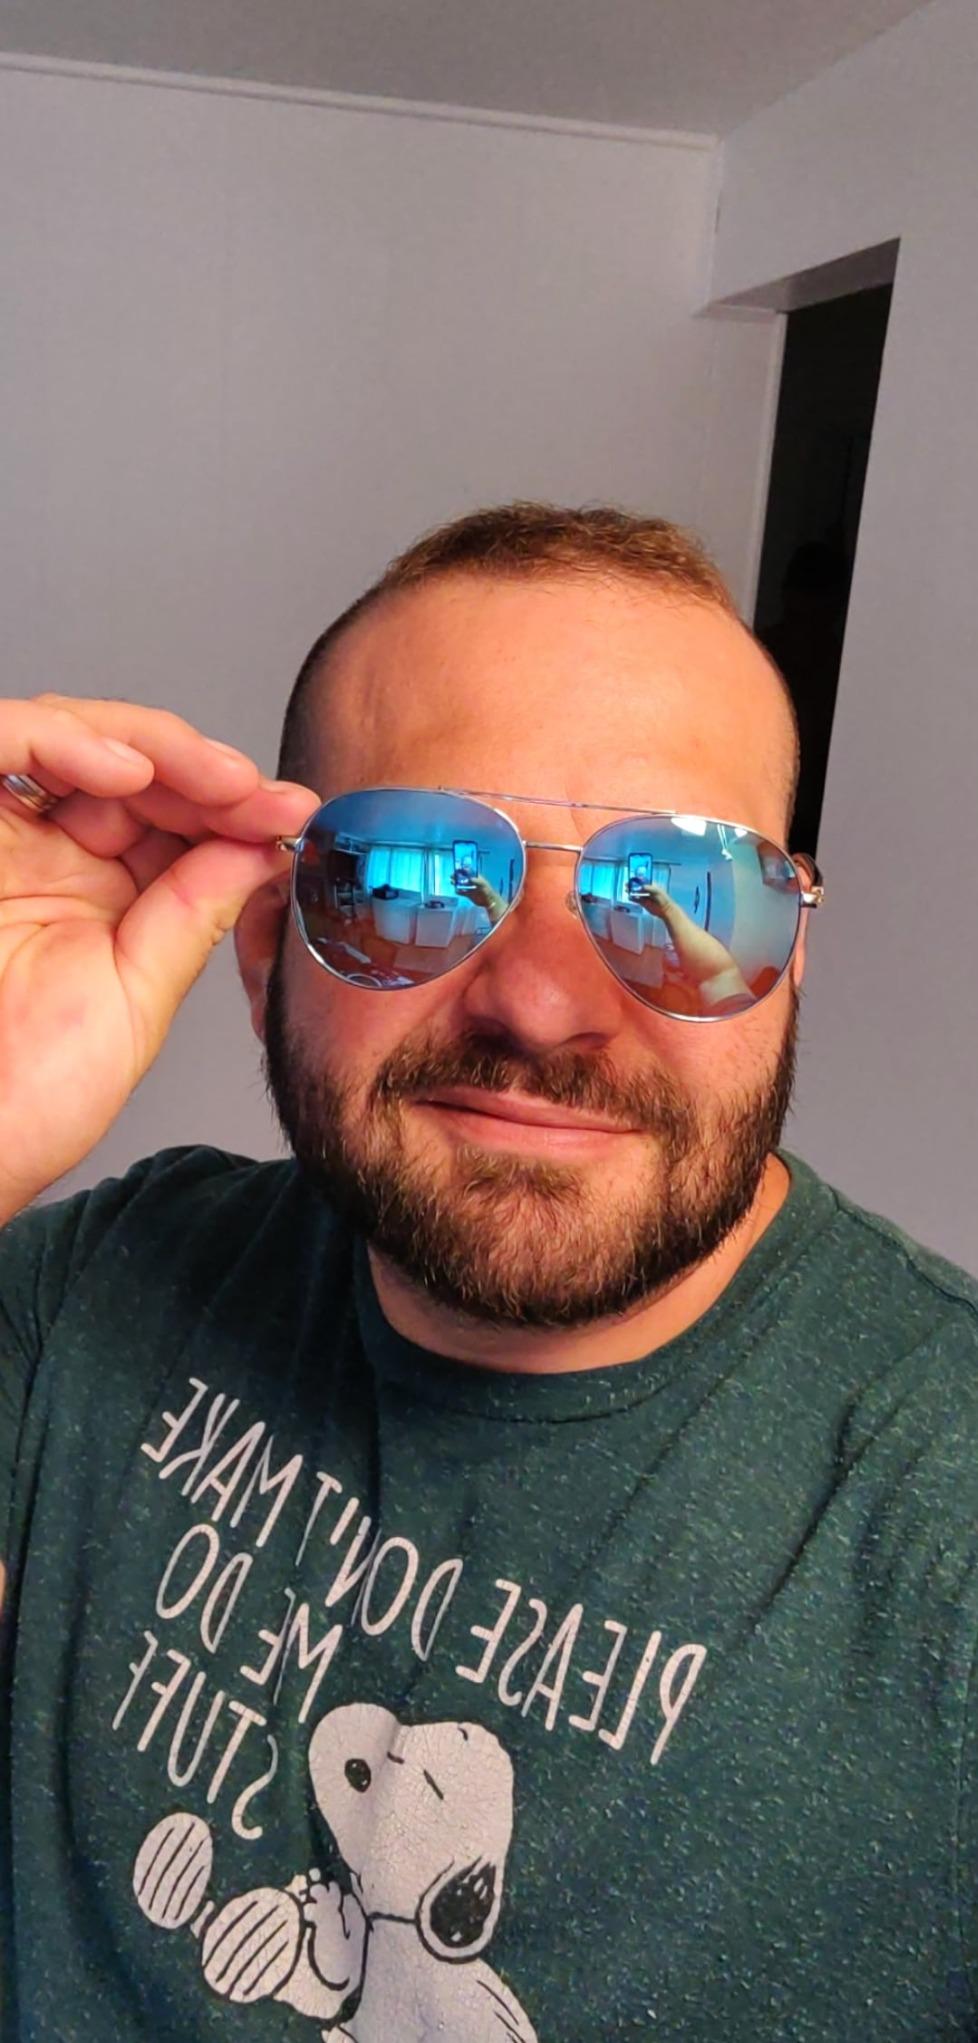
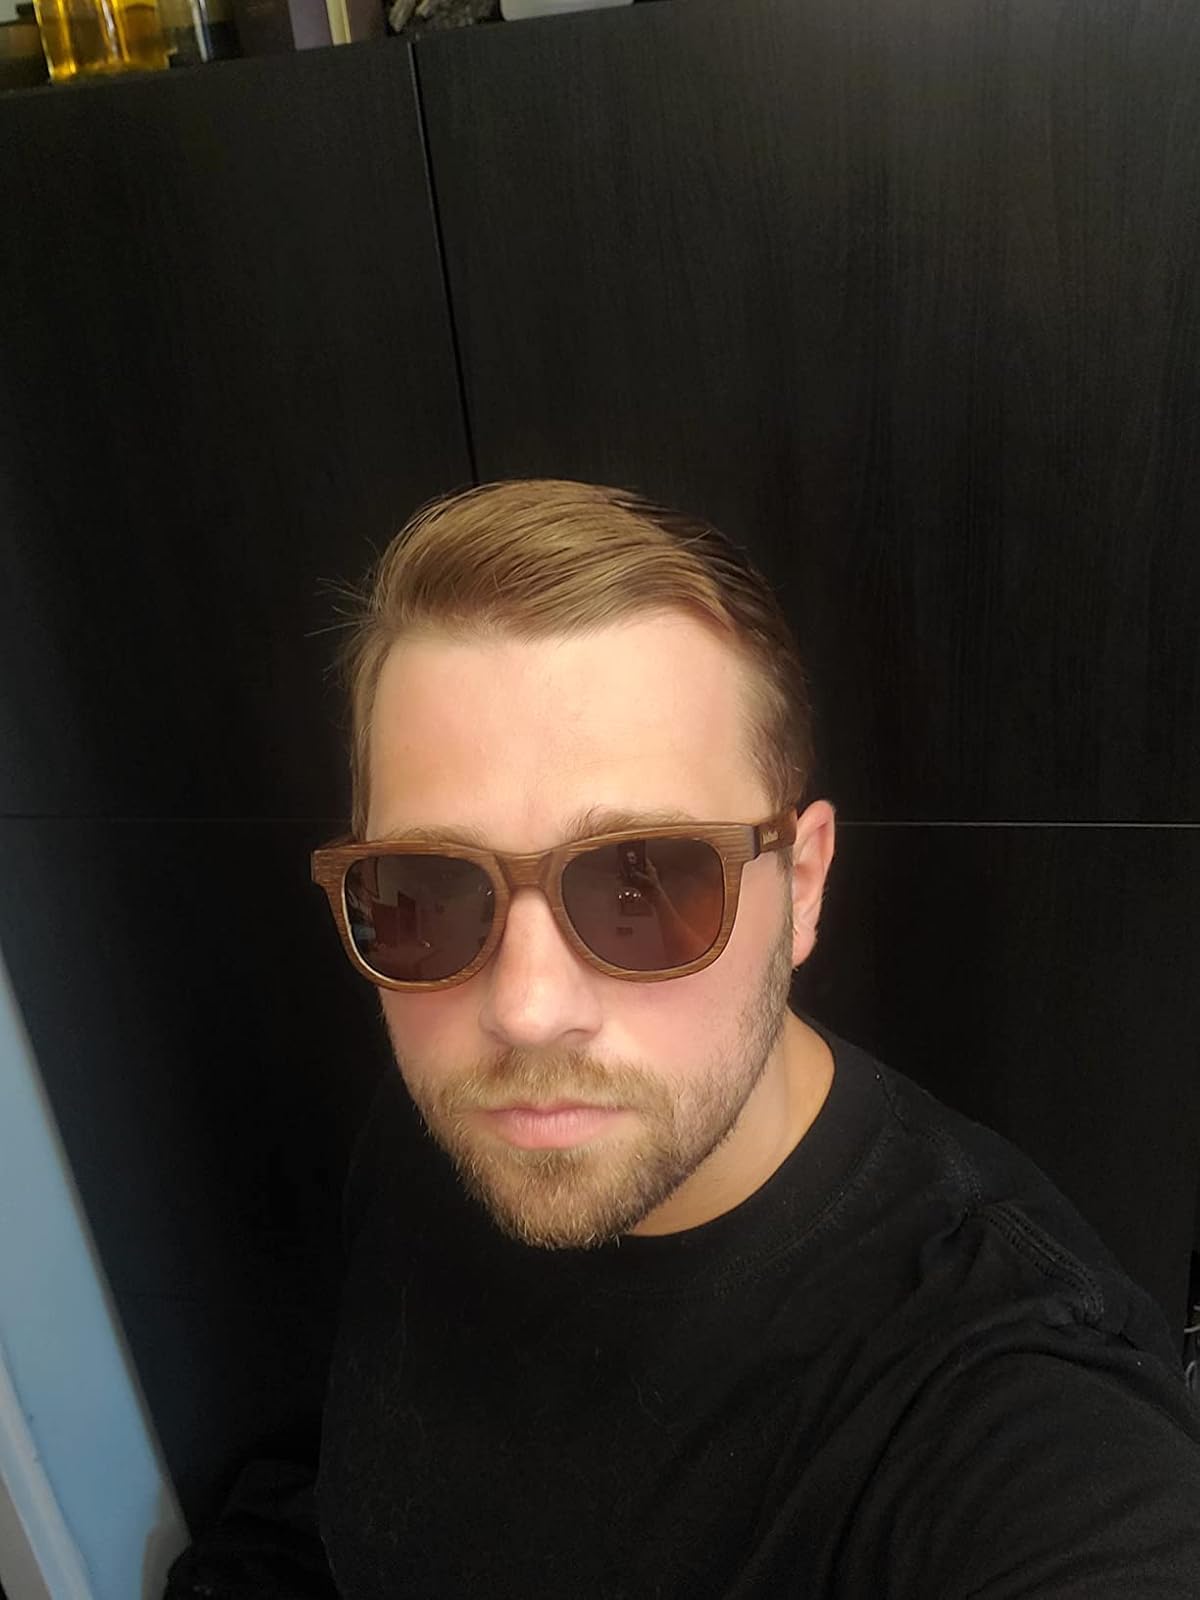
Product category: accessories_sunglasses
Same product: no